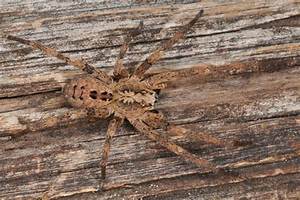
Label: ragno